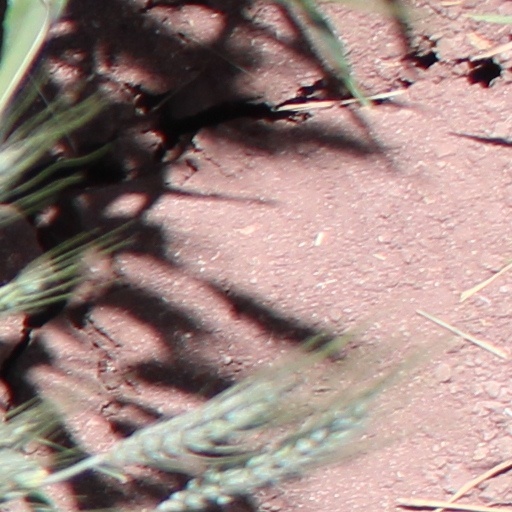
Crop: wheat